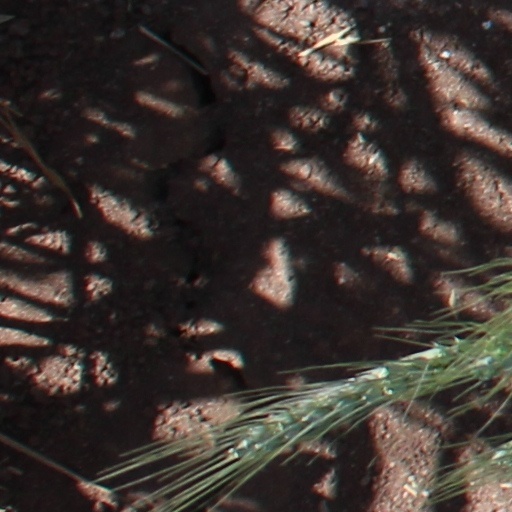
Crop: wheat